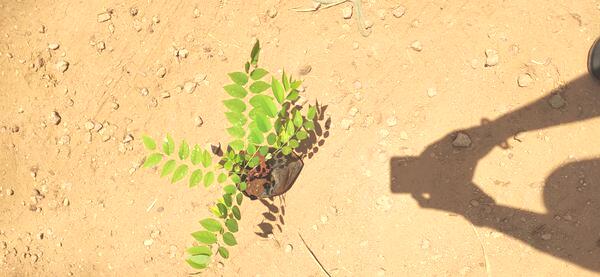
Plant: Amla